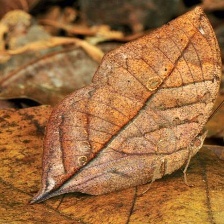
Species: ORANGE OAKLEAF